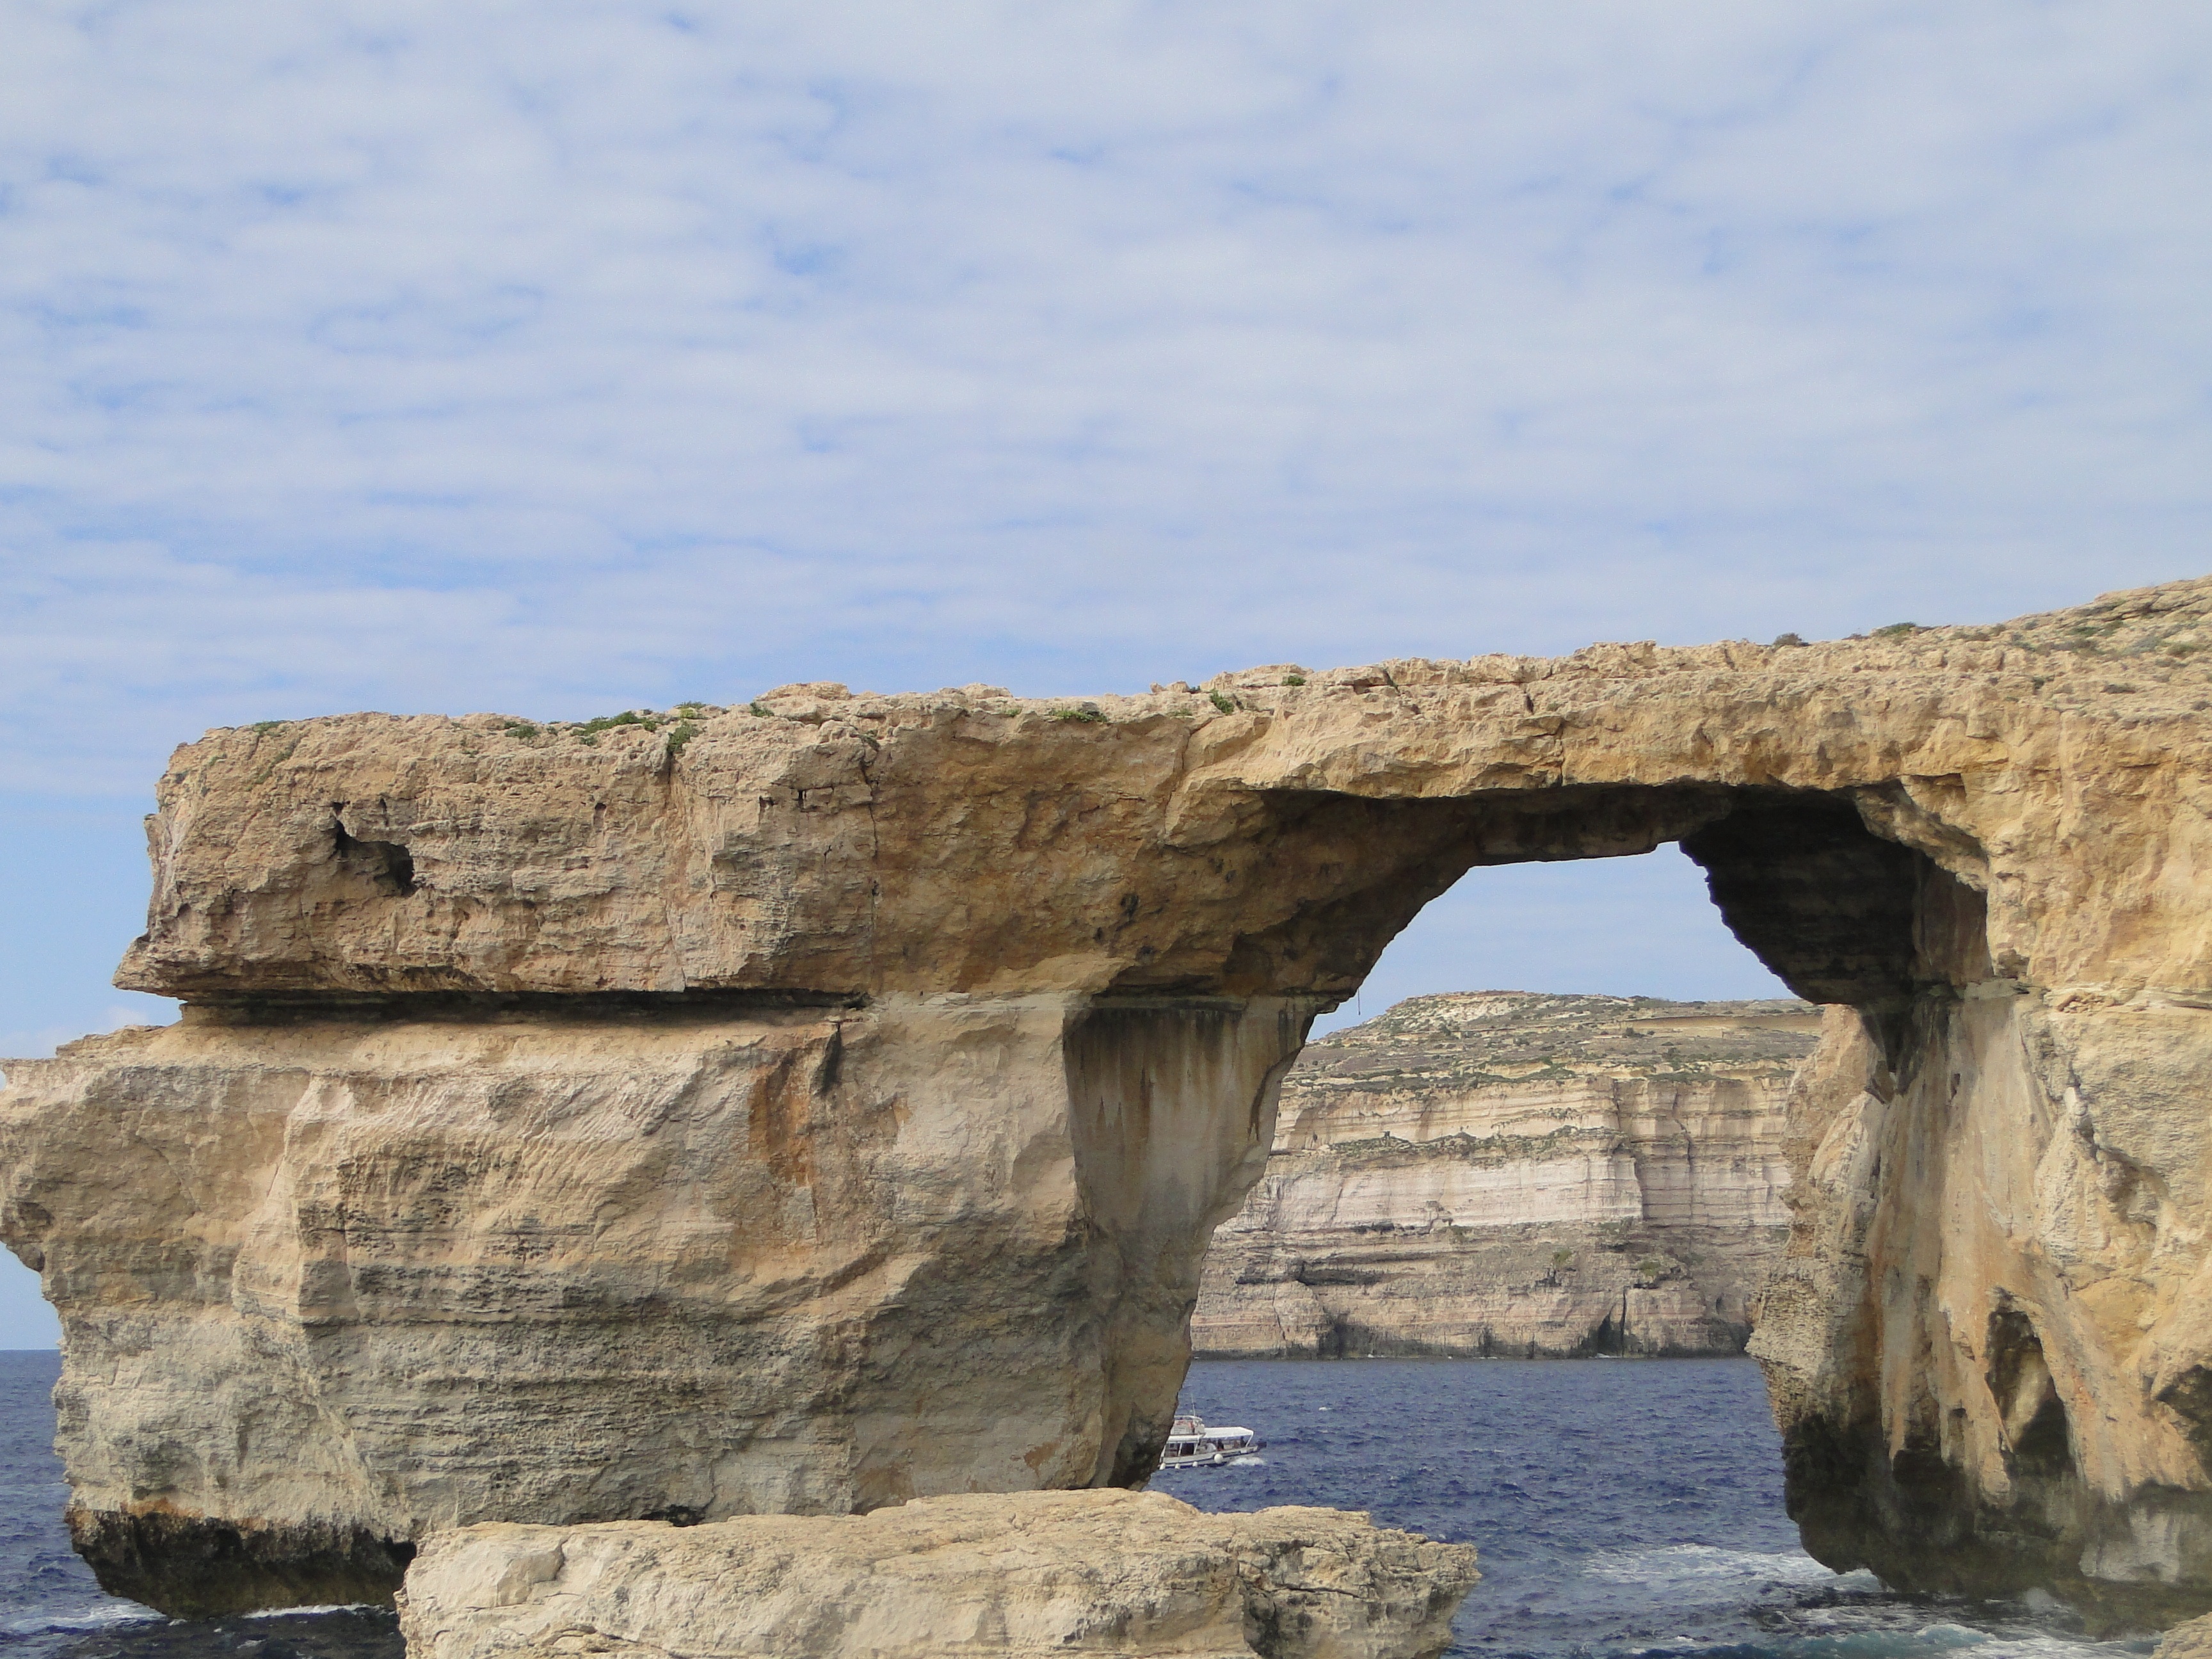
landscape, sea, coast, water, nature, rock, architecture, wood, formation, cliff, contemplation, arch, terrain, material, rocks, stones, geology, mountains, ruins, visual, badlands, mar, monolith, salt water, natural arch, ancient history